Michigan State Trunkline Highway System

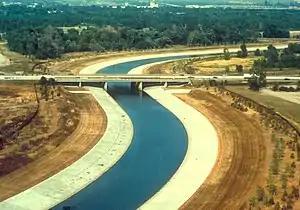
A photograph of

The state passed legislation in 1941 that authorized the creation of limited-access roadways; the MSHD could prohibit access to a state trunkline from the adjacent properties. Around the same time, single-digit highways like M-9 were renumbered to set aside those numbers for future freeways in the state. During World War II, the Willow Run Expressway, the Detroit Industrial Expressway and the Davison Freeway were built, ushering in the beginnings of the state's freeway system. These highway improvements were financed by the Defense Highway Act of 1941 to aid in national defense. After the war, the MSHD and the Good Roads Federation studied the highway needs of the state. Their study reported that road maintenance and improvement deteriorated since the Great Depression. It also stated that funding needed to be increased to deal with pressures from traffic increases after the war.